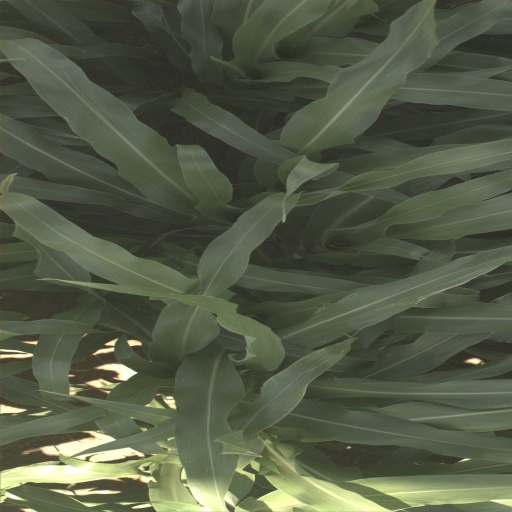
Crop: sorghum